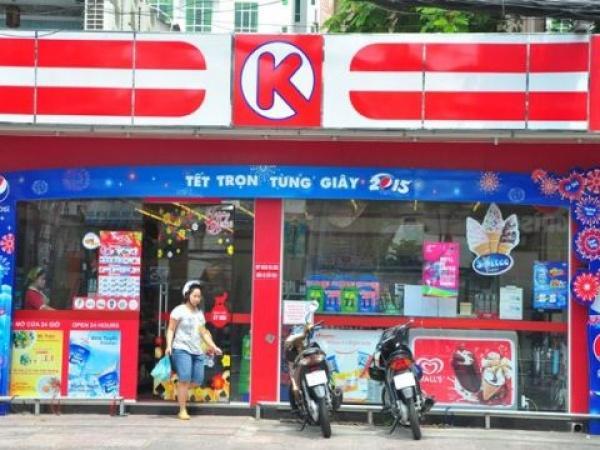
phía trước cửa hàng có sự xuất hiện của hai chiếc xe máy và một người phụ nữ